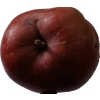
Label: Apple 18